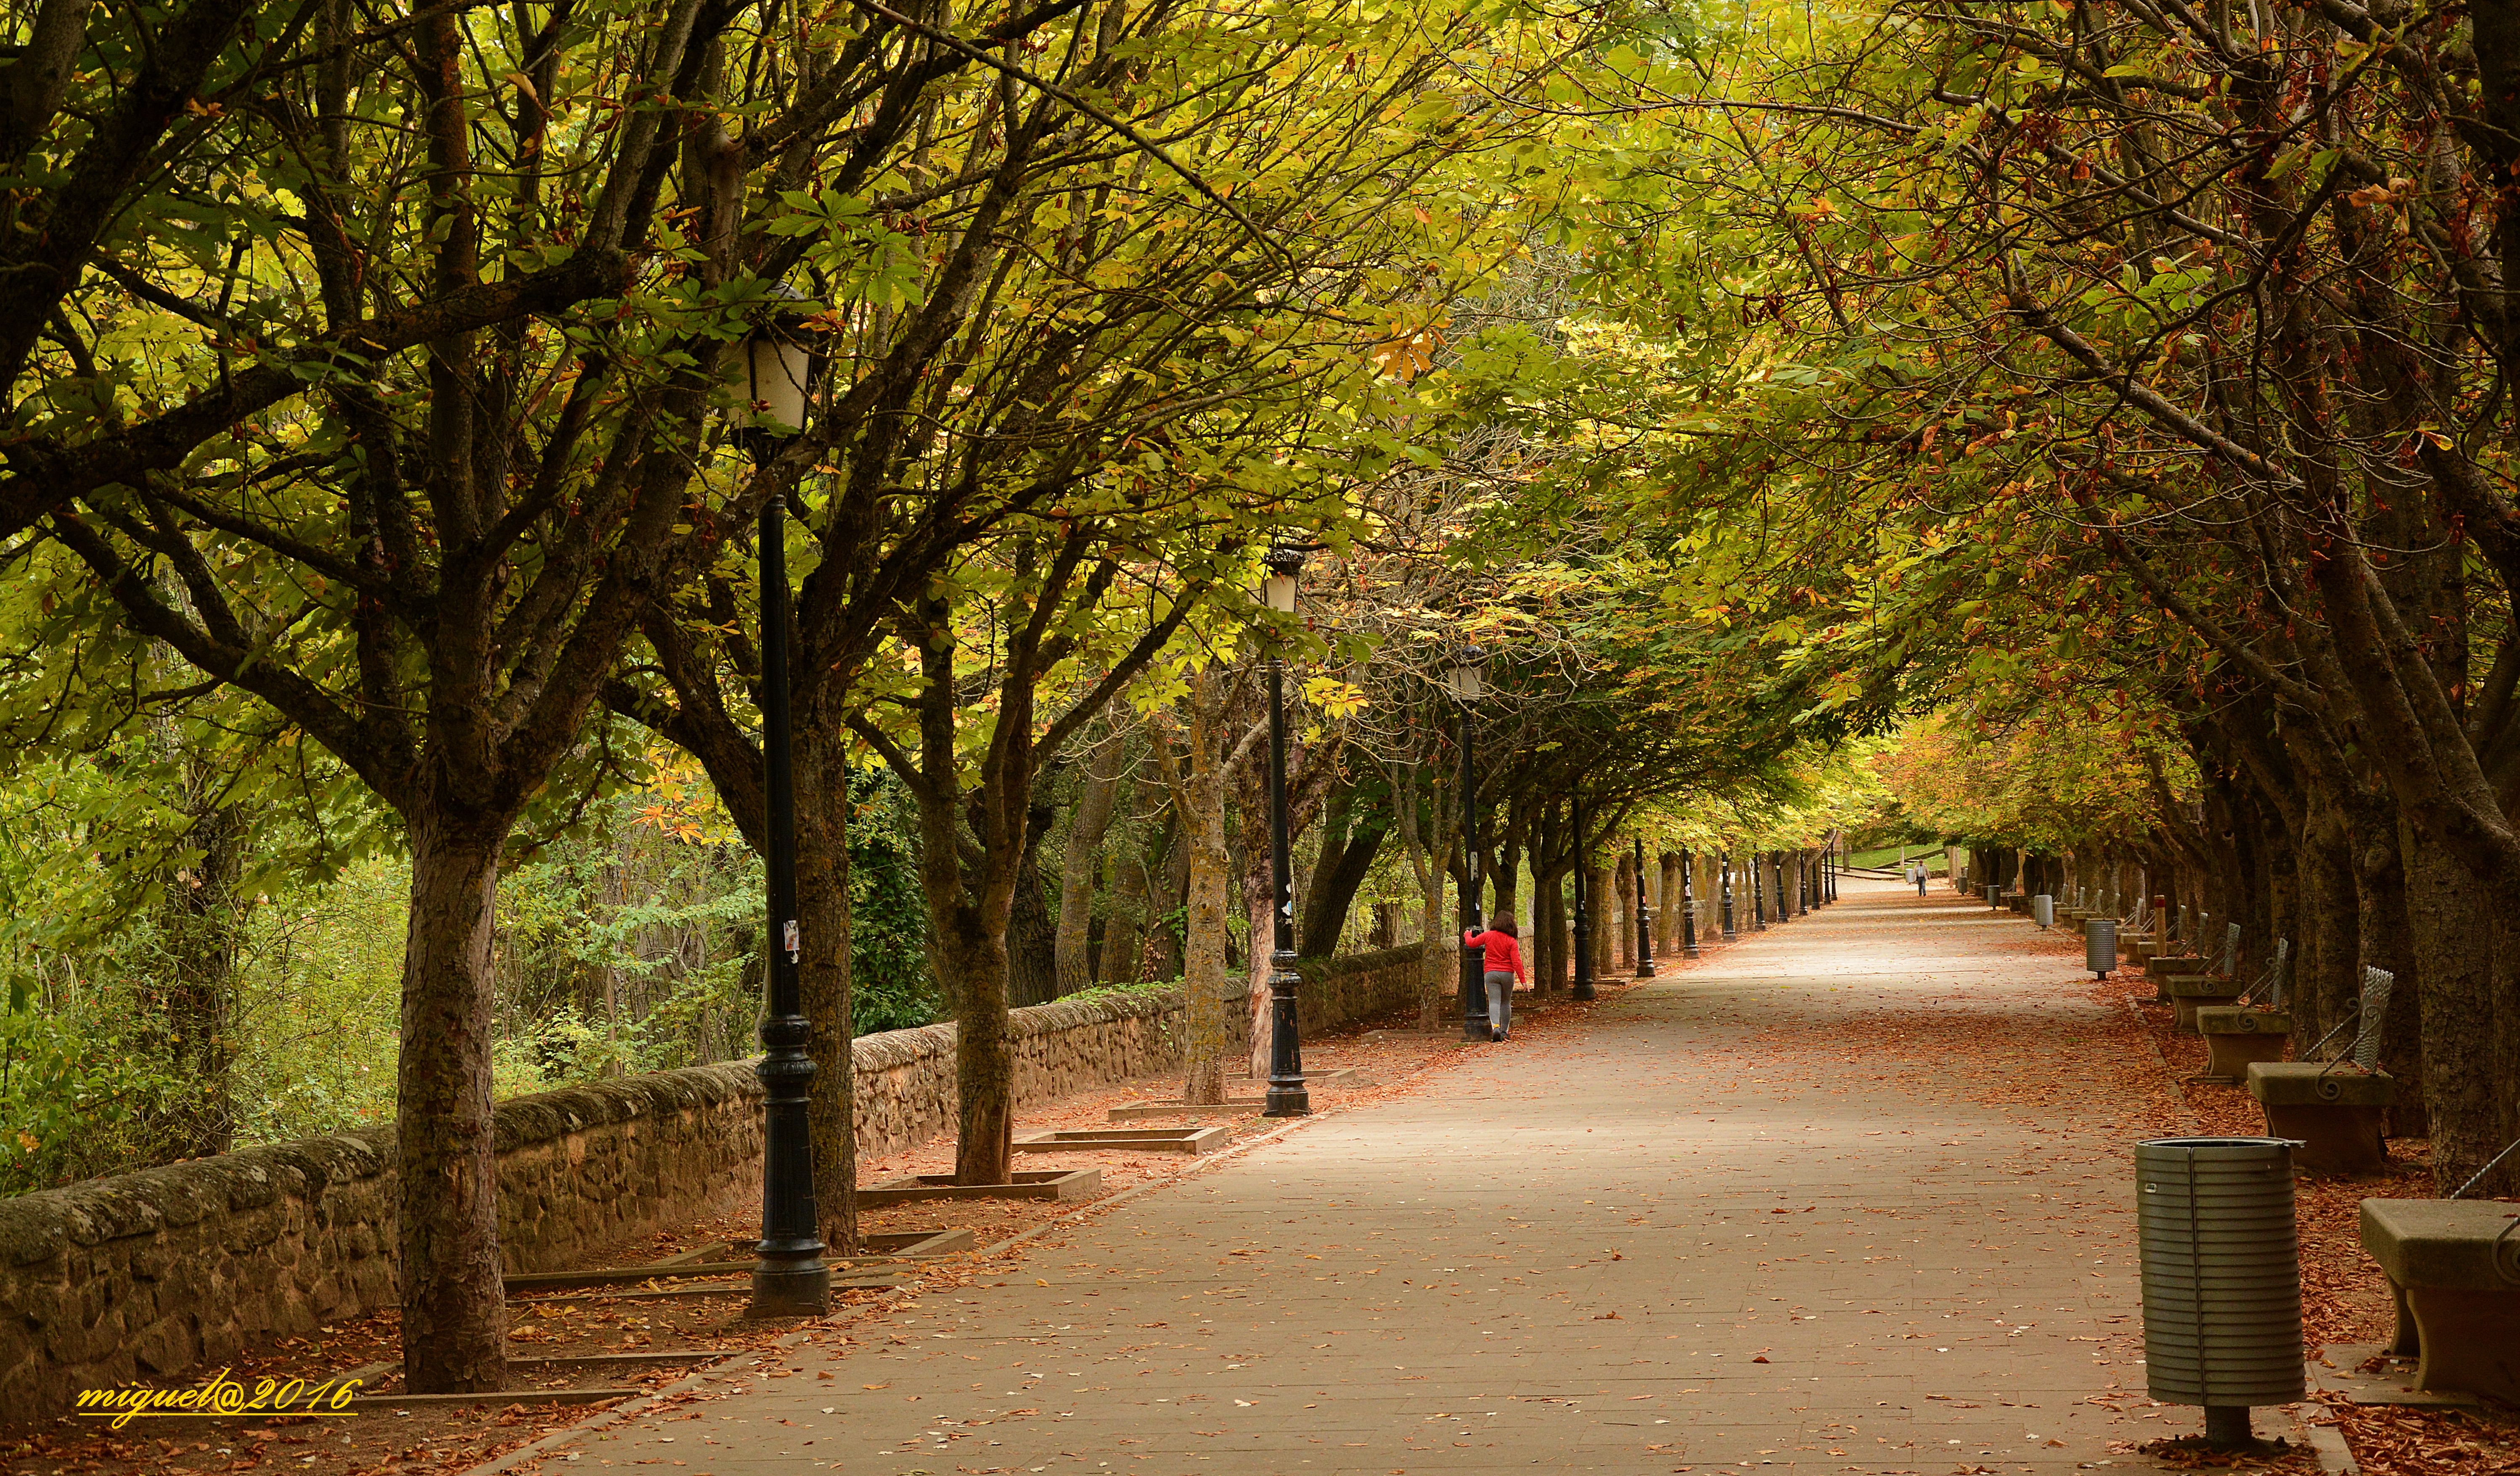
tree, nature, forest, plant, sunlight, morning, leaf, autumn, park, season, cool image, deciduous, airelibre, soria, rioduero, paseo, woodland, i, otono, rural area, woody plant